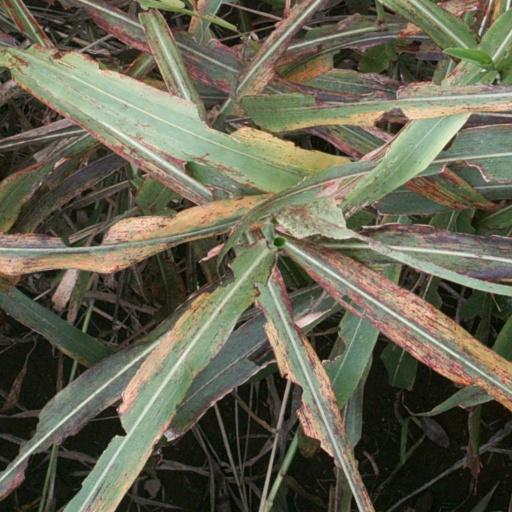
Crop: sorghum